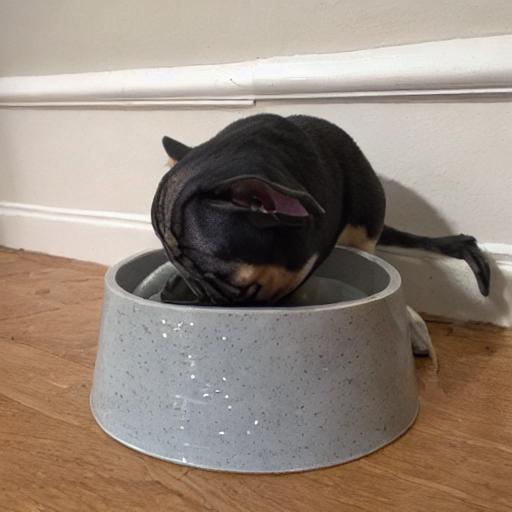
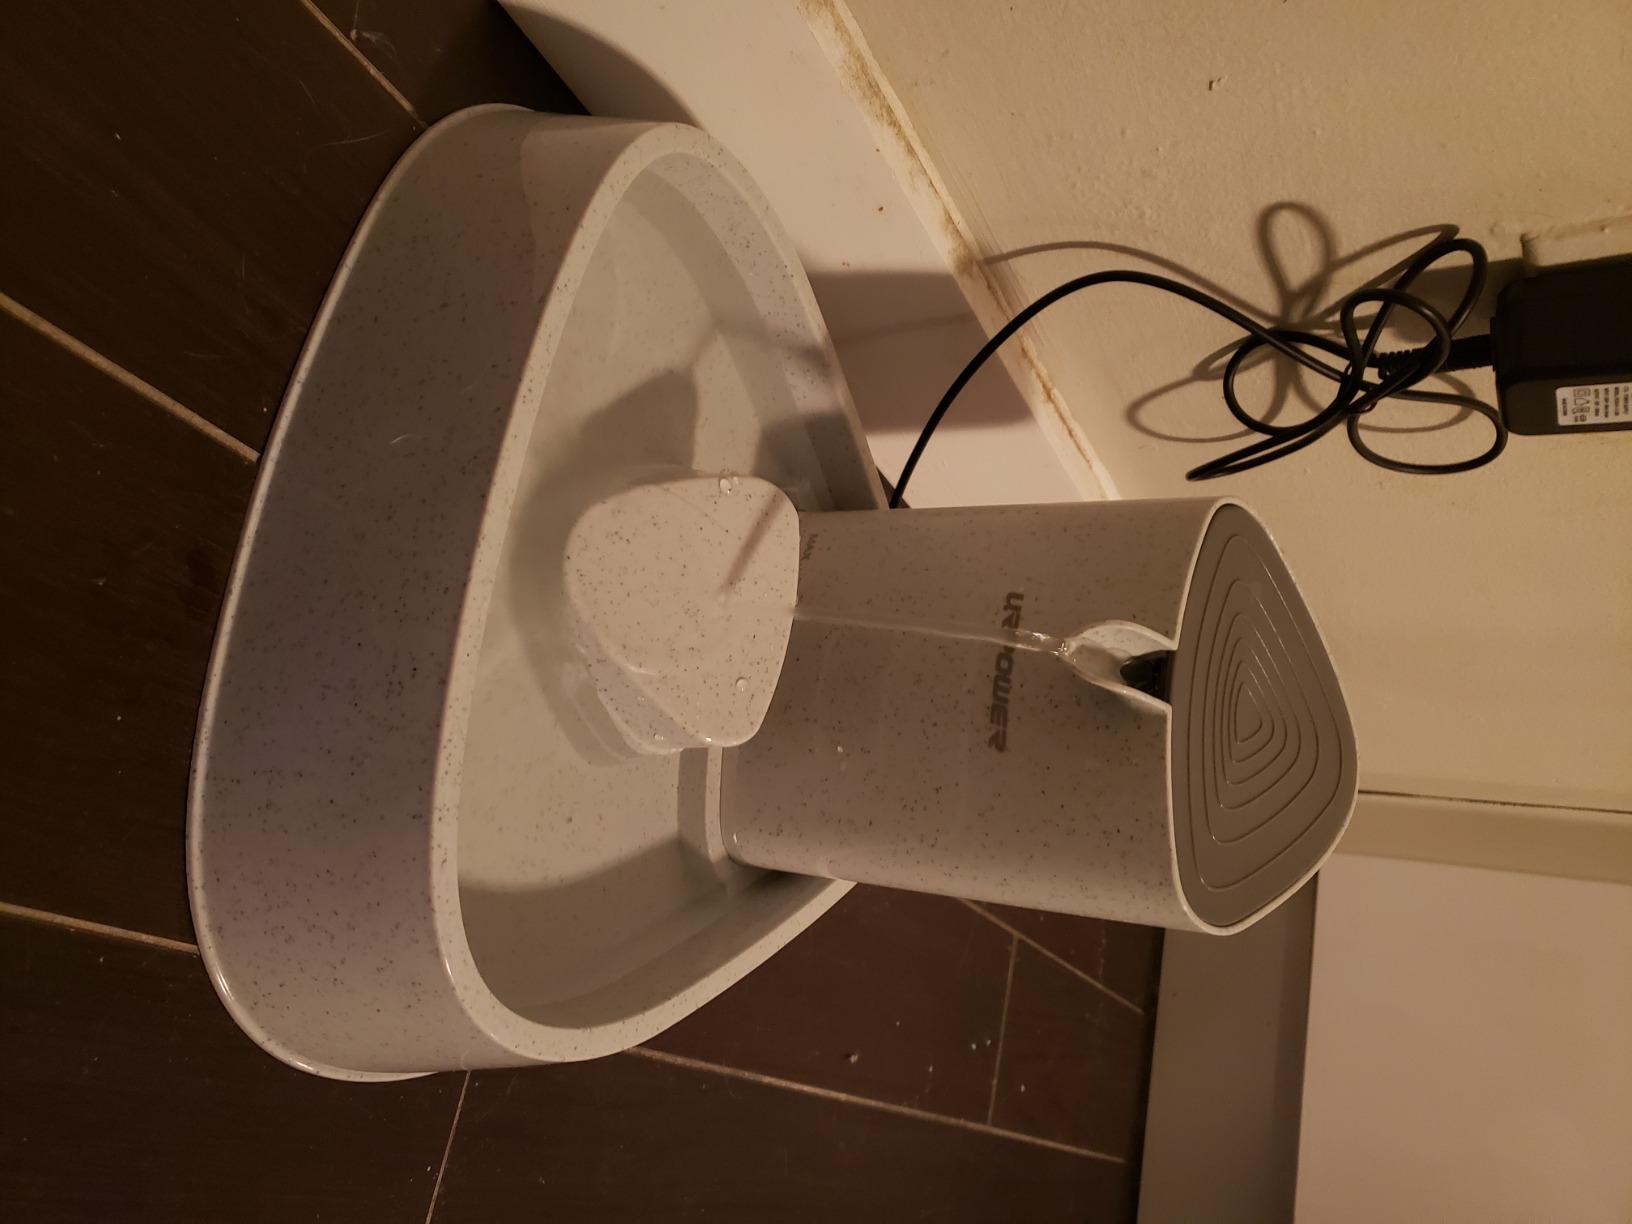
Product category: items_bowl
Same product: no